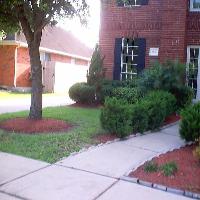
Weather: sun or clear